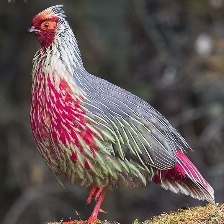
Species: BLOOD PHEASANT
Scientific name: ITHAGINIS CRUENTUS